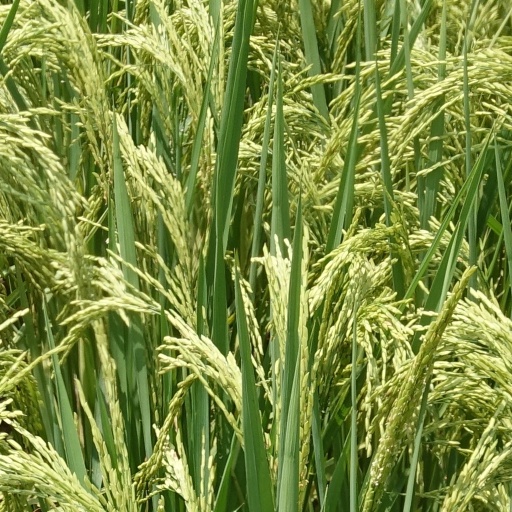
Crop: rice